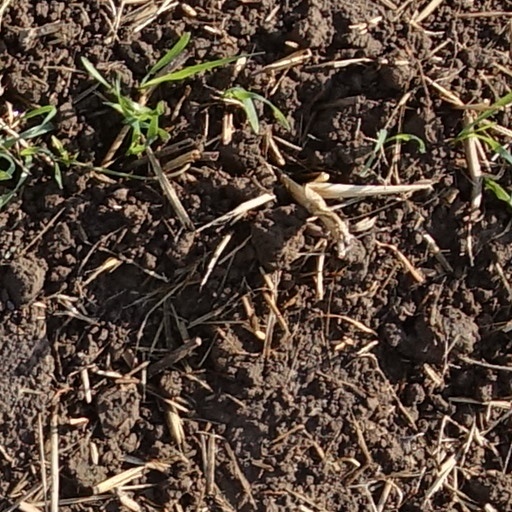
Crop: wheat